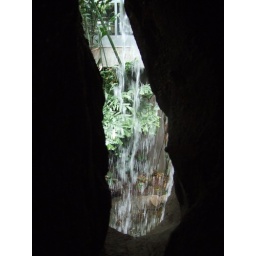
captured thru a crag in the zoo's rock wall